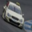
Label: automobile